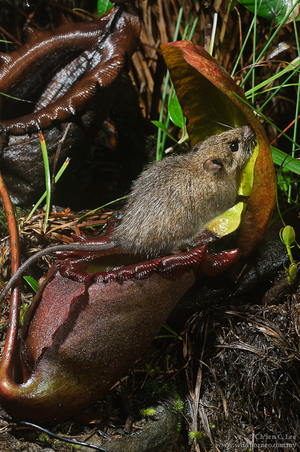
Rattus baluensis est une espèce de rongeurs de la famille des Muridae, du genre Rattus, endémique de Malaisie.
Rattus est un genre de gros muridés originaires d'Asie dont deux espèces ont colonisé l'Europe et le reste du monde : le rat noir et le rat brun ou surmulot. Toutes ces espèces peuvent être appelées « rat ». Elles sont omnivores.